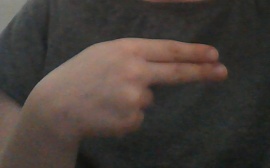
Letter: ain